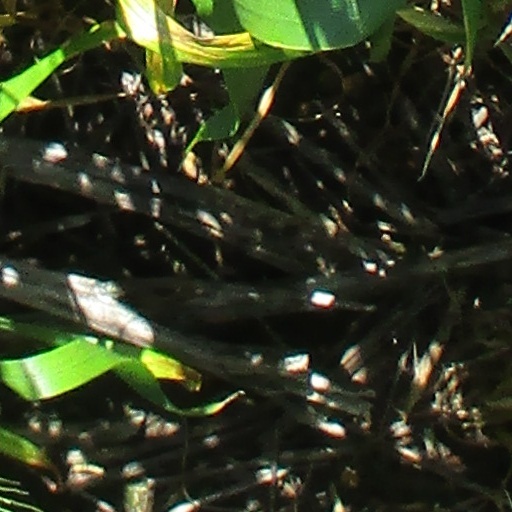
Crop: wheat